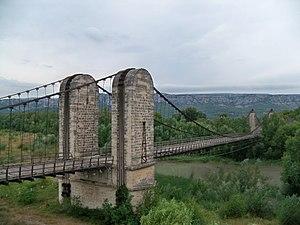
Pont suspendu sur la Durance entre Mallemort (Bouches-du-Rhône) et Mérindol (Vaucluse), France
Le pont suspendu de Mallemort est un pont suspendu traversant la Durance dans les Bouches-du-Rhône entre les communes de Mallemort et de Mérindol. Il est actuellement hors d'usage.